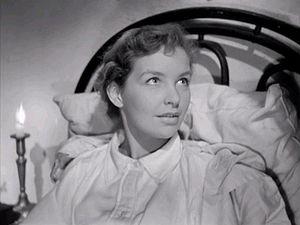
Odile Versois est une comédienne française, née le 15 juin 1930 à Paris 15ᵉ et morte à Neuilly-sur-Seine le 23 juin 1980.